Self-expandable metallic stent

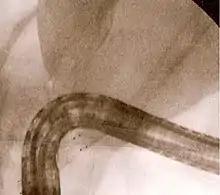
Fluoroscopic image of two metal biliary stents in the common bile duct. The large black tube across the image is the duodenoscope.

The complications of SEMS are related to a number of factors. The first is that the endoscopic procedure used to insert a SEMS involves the use of sedative medications, which may lead to oversedation, aspiration, or drug reaction. SEMS also expand and can lead to perforation of the bowel or compression of structures adjacent to the bowel.